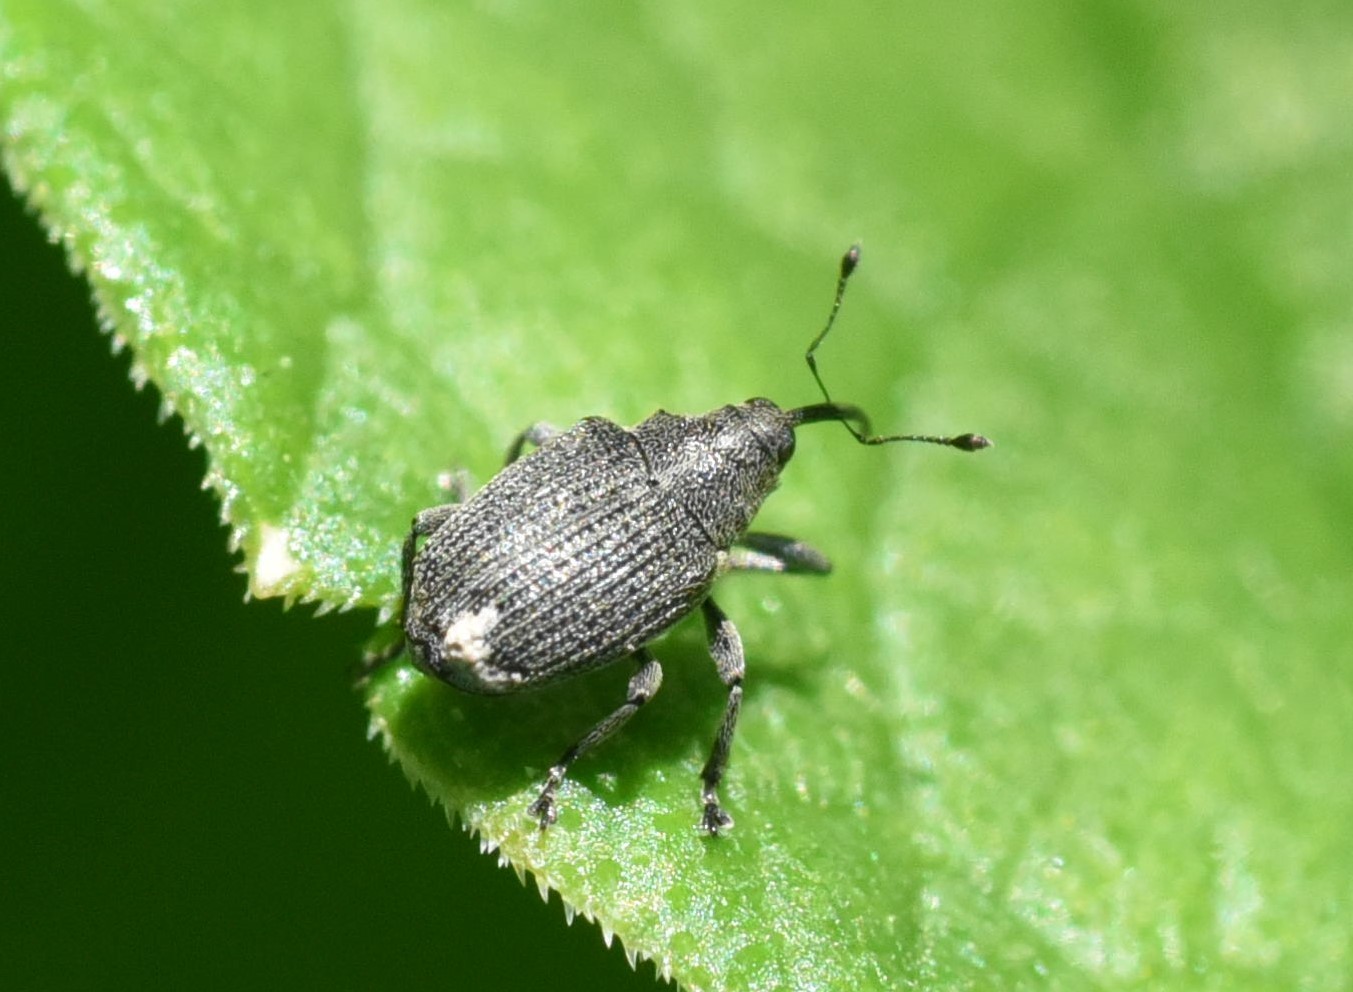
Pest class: Cabbage_seedpod_weevil